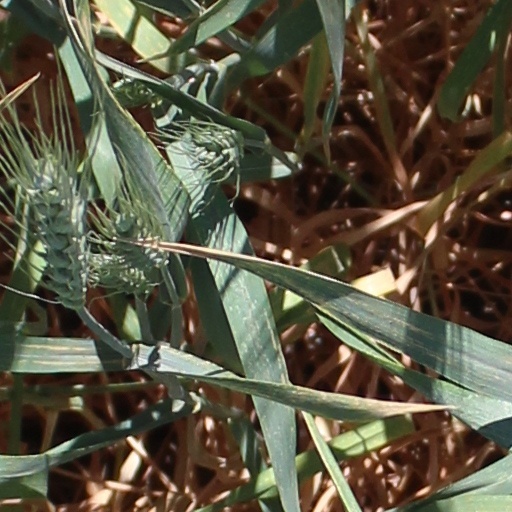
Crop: wheat